Oskar Kellner

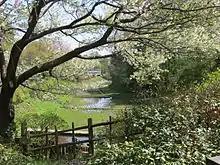
Komabano Park Kellner Rice Fields

Kellner was invited to teach in Japan as a foreign advisor by the Meiji government of the Empire of Japan to improve Japanese agricultural productivity.